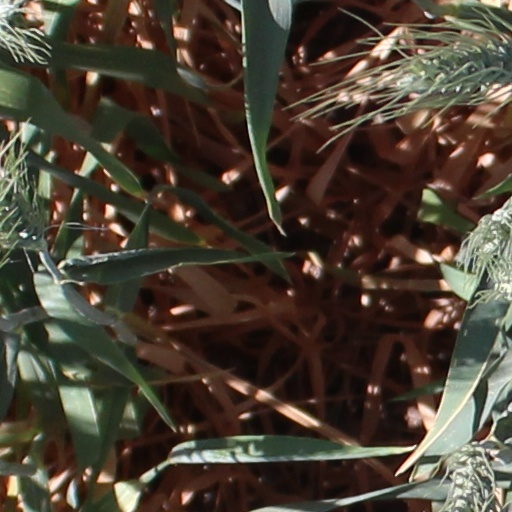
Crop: wheat